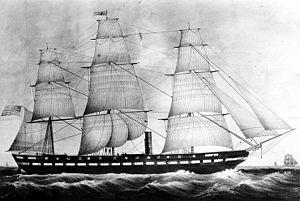
Le cuirassé CSS Virginia, alias Merrimac ou Merrimack, est un navire de la guerre de Sécession. C'est le premier cuirassé mis en œuvre par la Marine des États confédérés d'Amérique, les Sudistes.